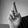
ASL letter: R